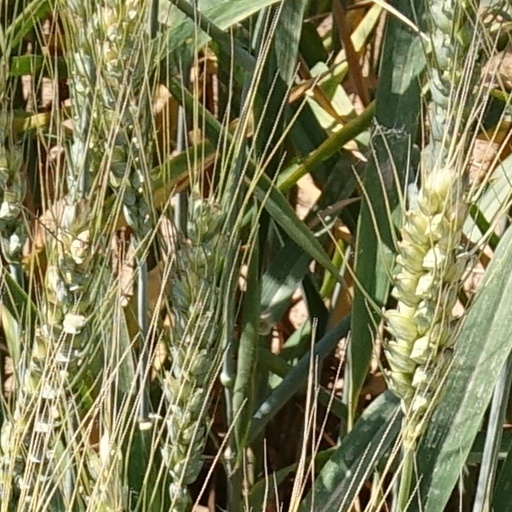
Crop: wheat